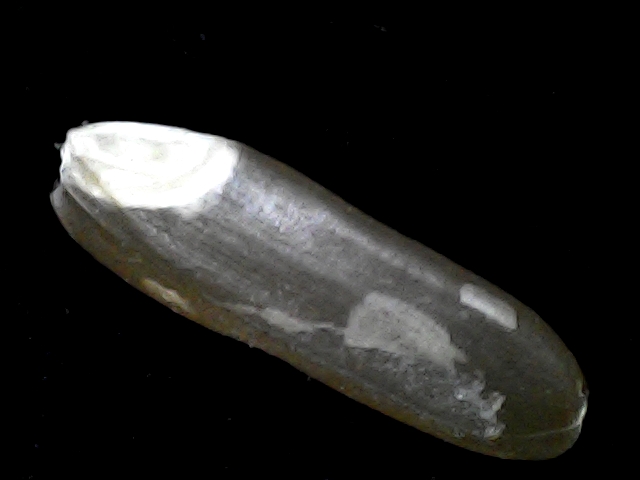
Rice variety: BR23